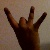
The image shows a hand gesture representing the number 8 in Indian Sign Language.